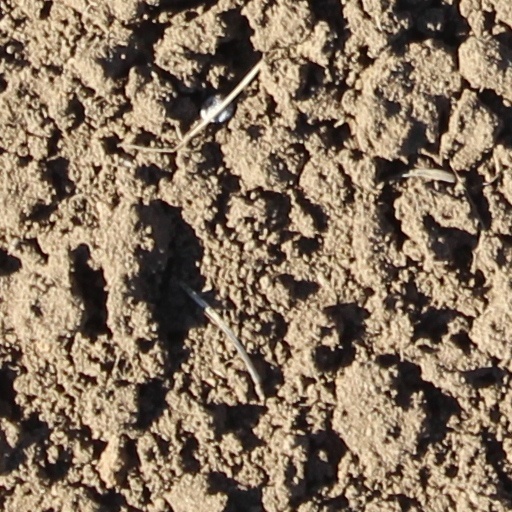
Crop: wheat